Bapaume

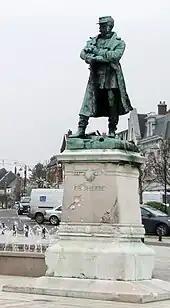
The Statue of General Faidherbe

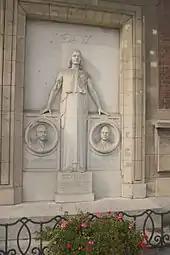
The monument to Briquet and Tallandier

In addition to its twin town, Bapaume has also friendly relations with Sheffield, England, United Kingdom (since 1920).